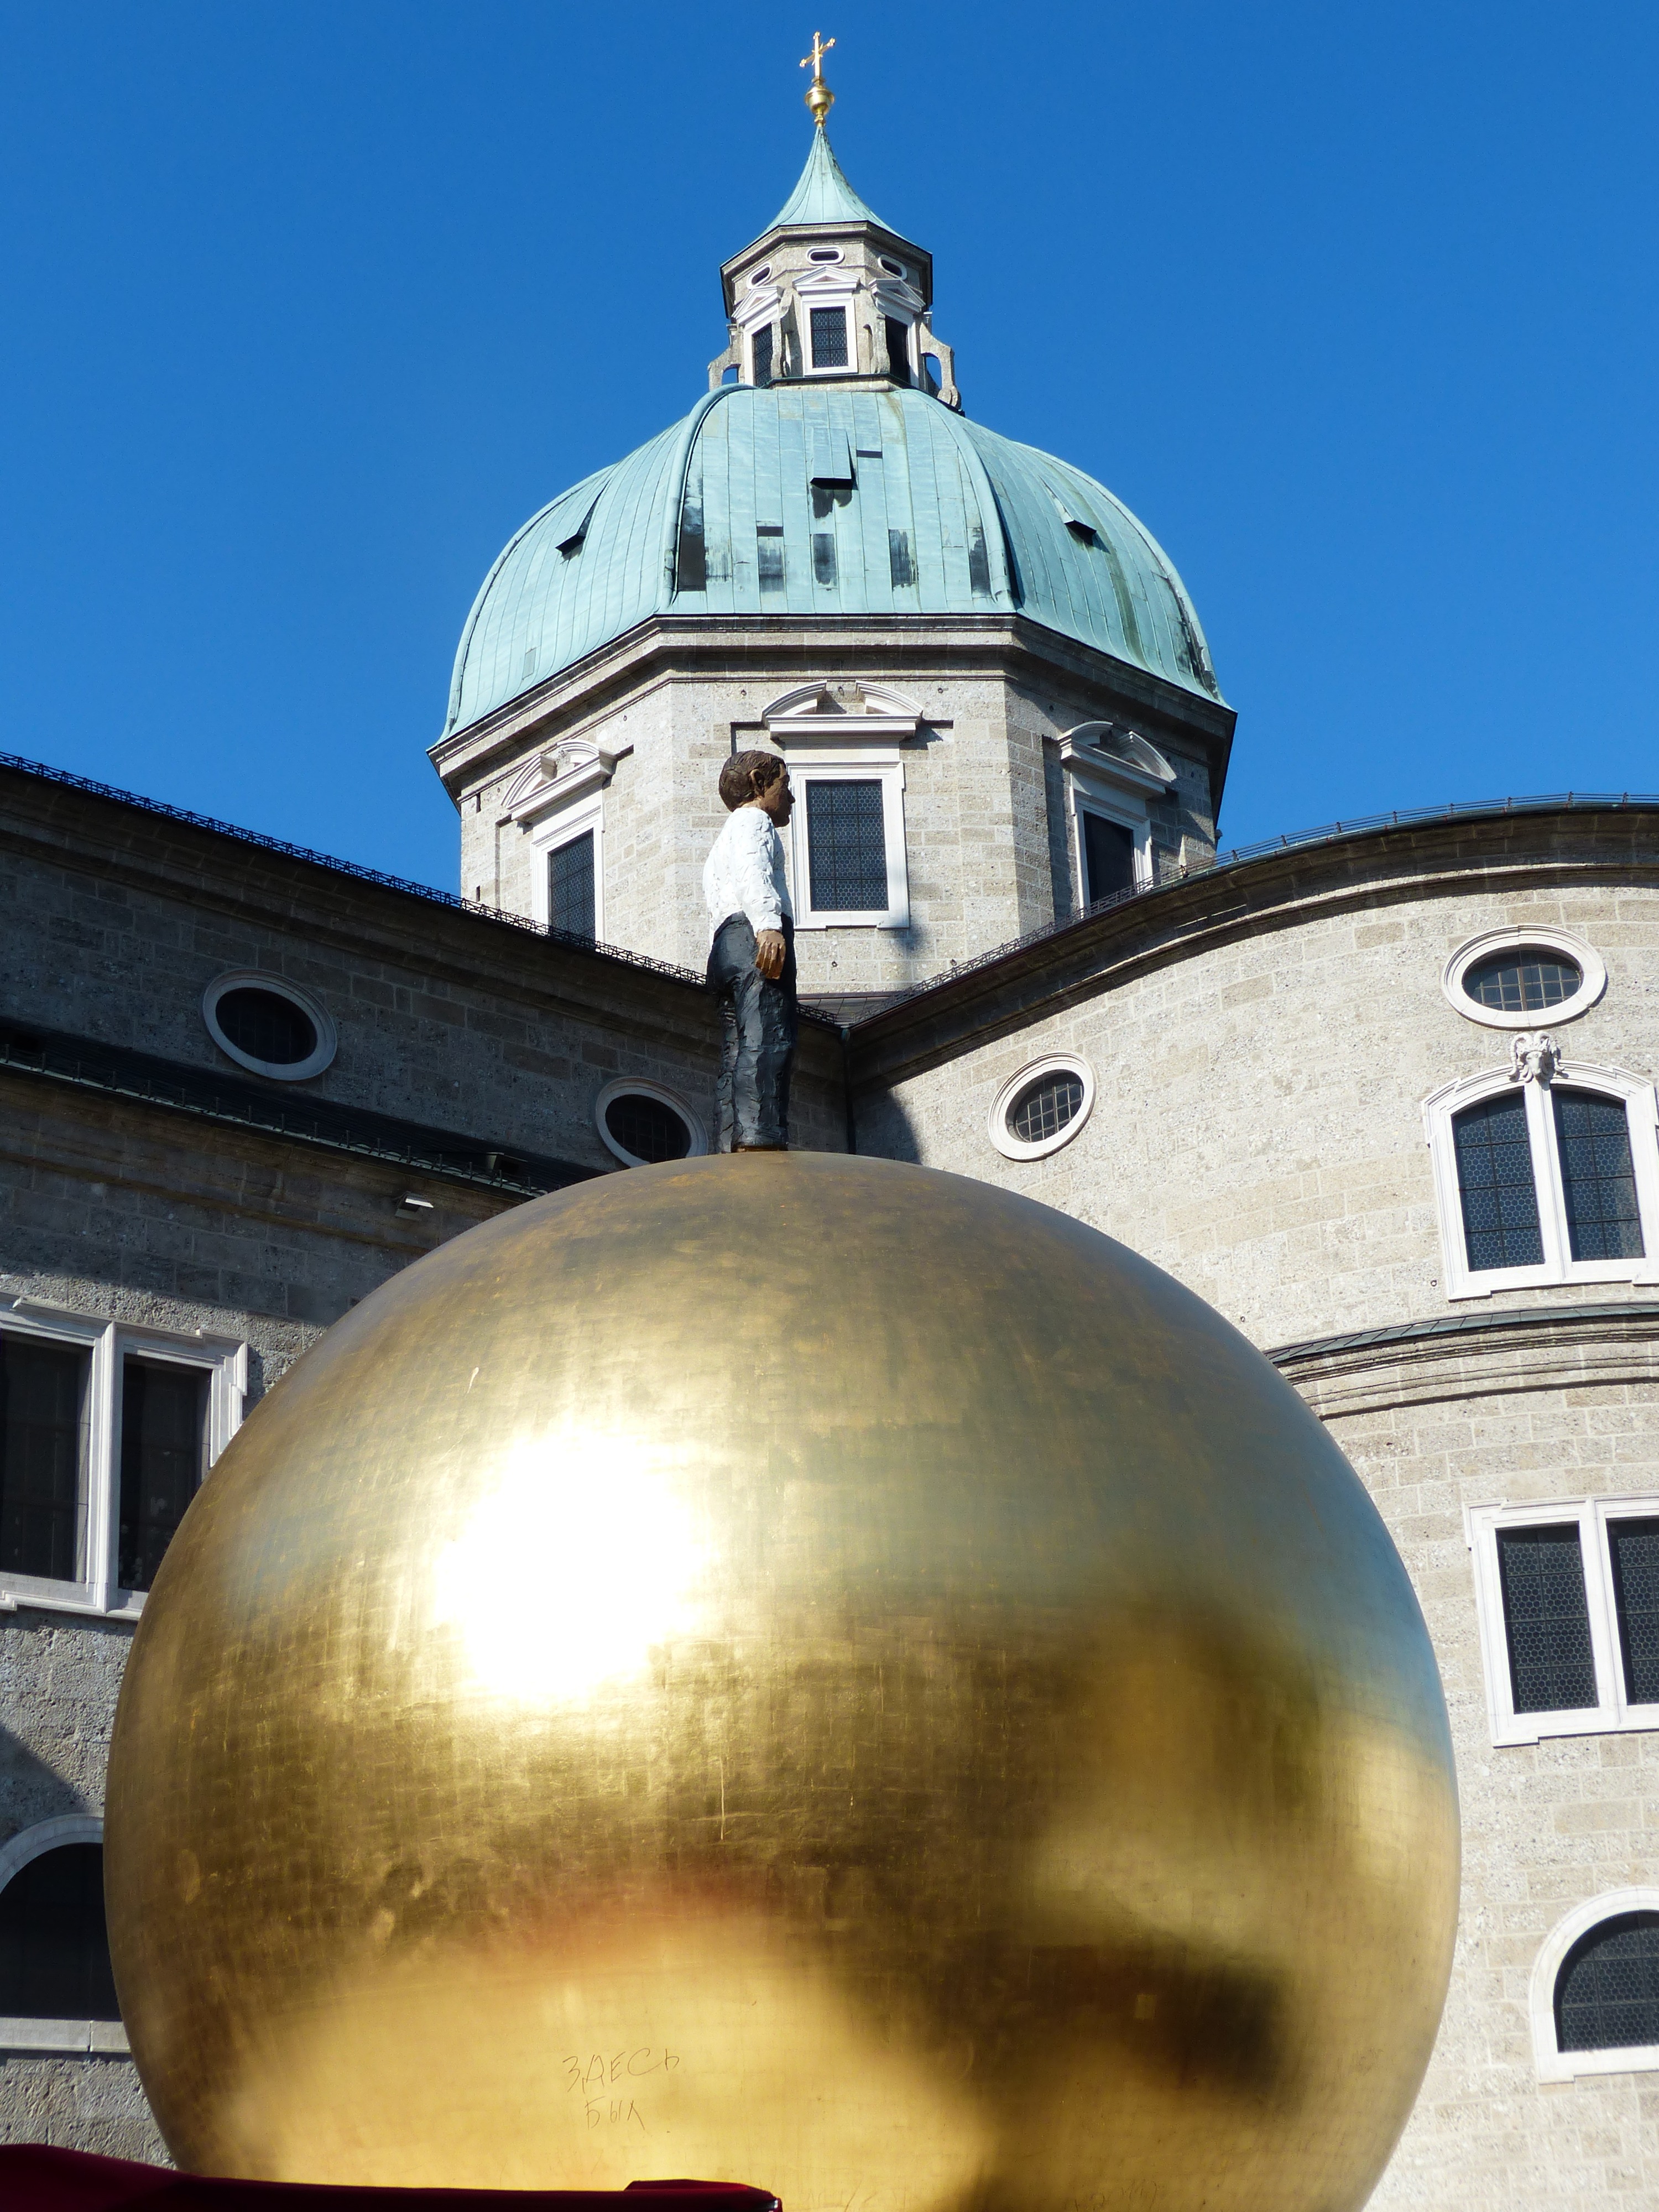
man, building, cathedral, place of worship, artwork, austria, figure, dome, dom, salzburg, salzburg cathedral, male figure, golden ball, kapitelplatz, balkenhol mozartkugel, sphaera